Where Troy Once Stood

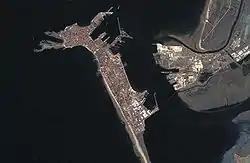
Cádiz: Ithaca?

Cádiz would match the description of Ithaca; "There is in the land of Ithaca a certain harbour of Phorcys, the old man of the sea, and at its mouth two projecting headlands sheer to seaward, but sloping down on the side toward the harbour..."